Inner ear regeneration

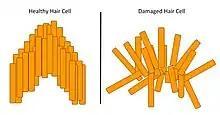
Cartoon representation of healthy vs damaged hair cells

Because mammals have very limited hair cell regenerative capacity, humans have developed alternative methods of dealing with hearing loss. Hearing aids are devices that sit in the ear and amplify sound, which helps with age-induced partial hair cell loss. Cochlear implants are a more invasive treatment that bypass the hair cells completely by sending electrical signals from the environment straight to the auditory nerve fibers. This is a great option for patients with minimal to nonexistent hair cell activity. The cochlear implant involves a surgically implanted electrode array and an external device that processes sound.